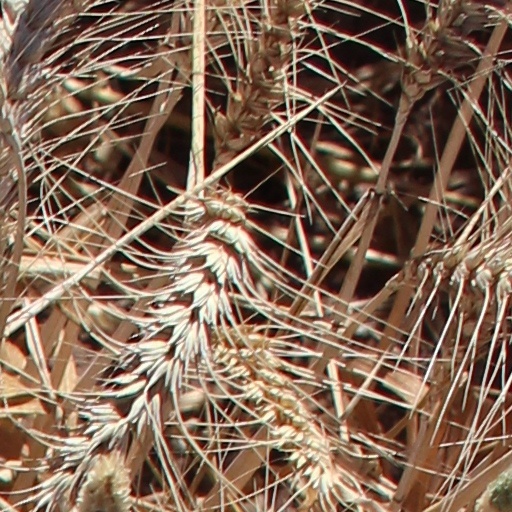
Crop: wheat